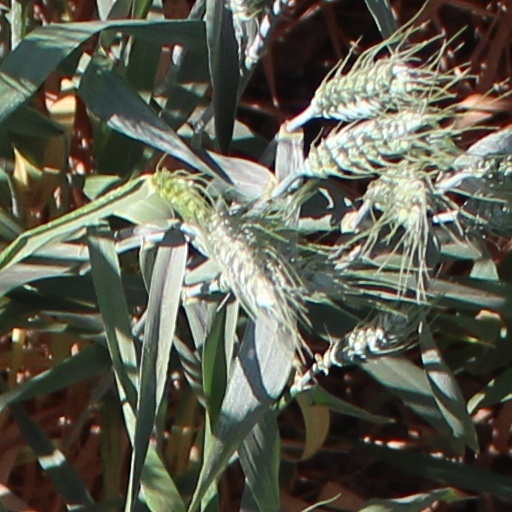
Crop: wheat